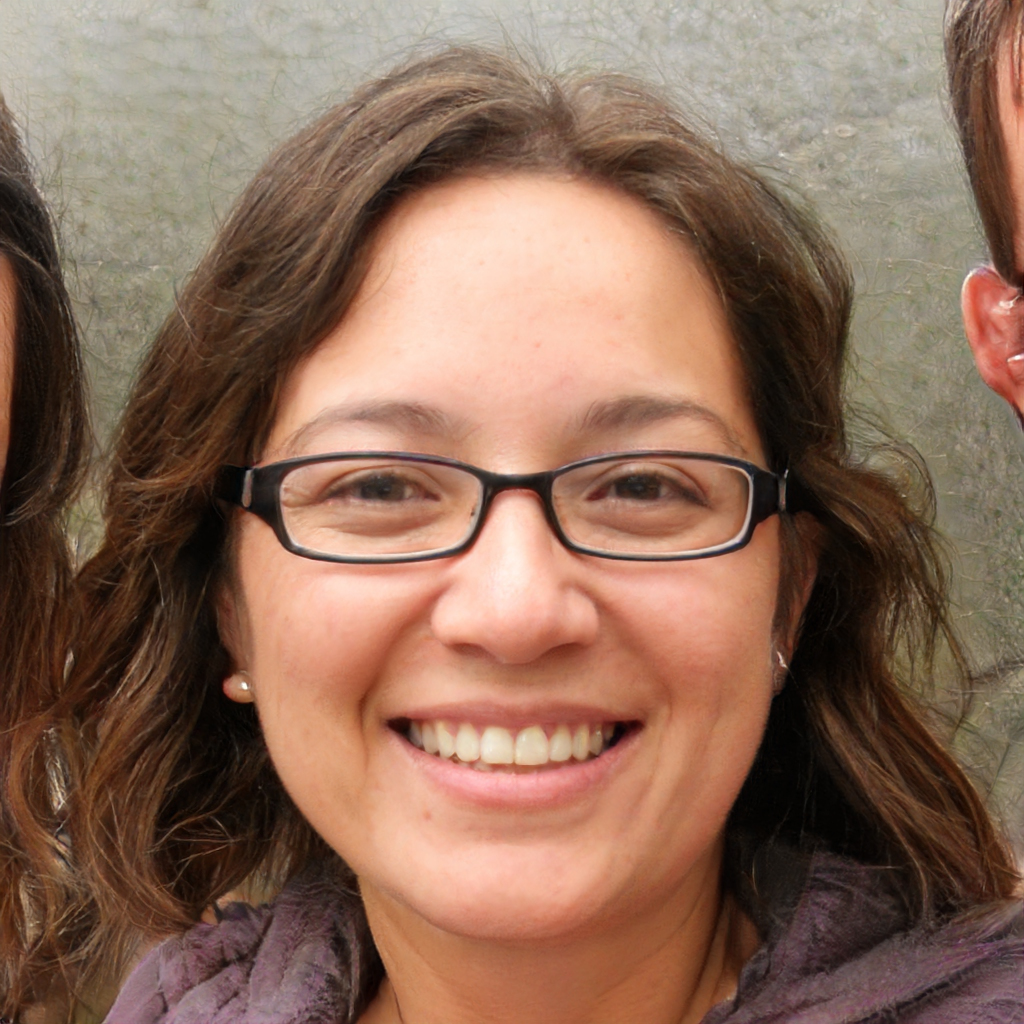
Label: No Watermark